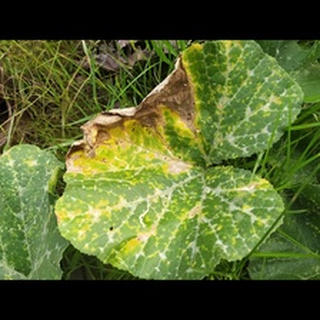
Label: pumpkin_downy_mildew